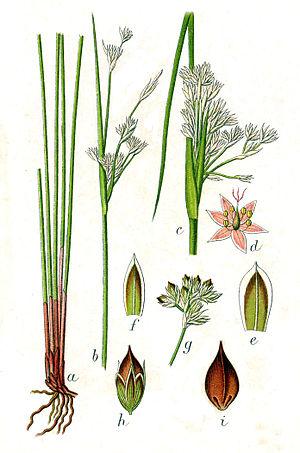
Juncus maritimus est une espèce de plantes du genre Juncus et de la famille des joncacées poussant dans les milieux humides ou aquatiques.
Carex est un genre de plantes de la famille des Cyperaceae. Ses espèces sont appelées communément en français carex ou laîches ; beaucoup croissent dans les zones humides, dans les régions froides à tempérées.
Juncus est un genre végétal de la famille des Juncaceae. C'est le principal genre de joncs. Ce sont des plantes herbacées vivaces vivant en milieu aquatique ou humide, la tige est droite et flexible. On la trouve souvent près des fossés où les sols sont très humides. Elle était utilisée avant la bougie ou la chandelle, pour s'éclairer, elle était trempée dans de la graisse végétale ou animale qu'on laissait ensuite durcir.